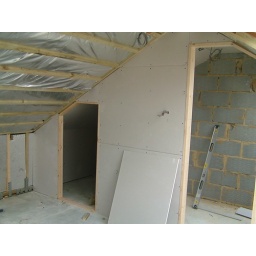
Plasterboard wall in place, cupboard and bathroom doors